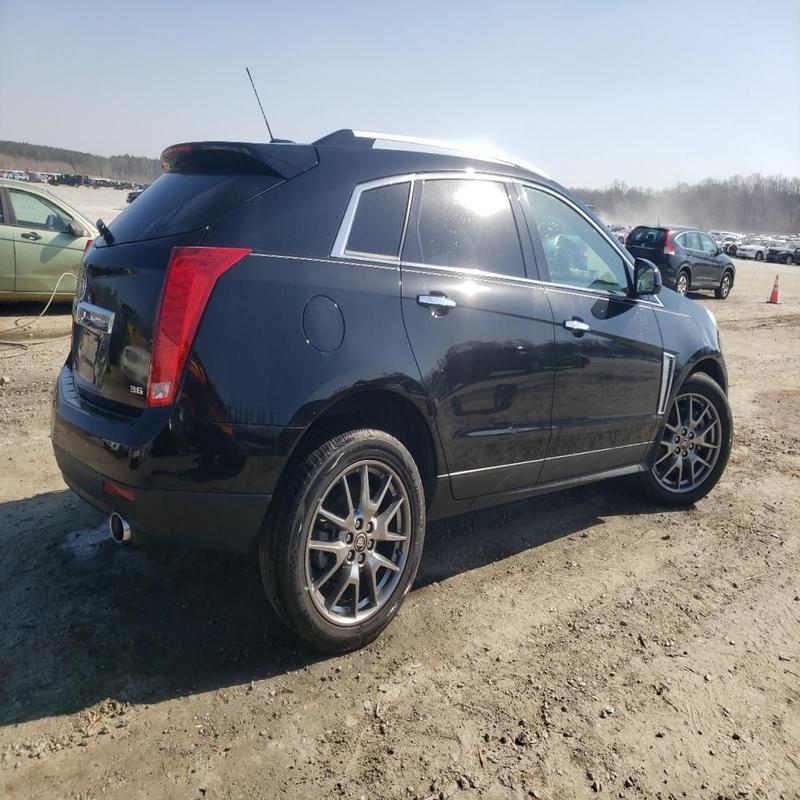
Aucun dommage détecté.
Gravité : aucun